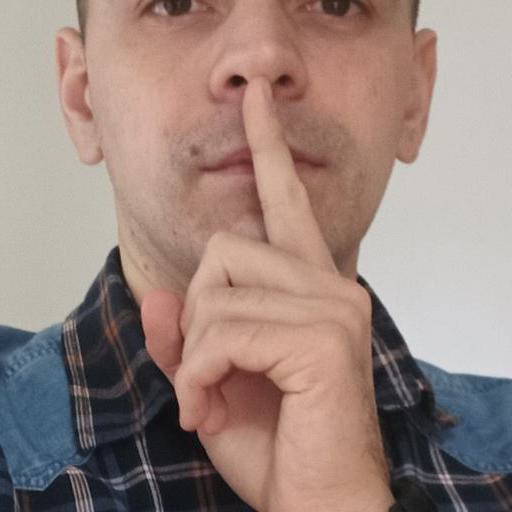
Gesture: mute